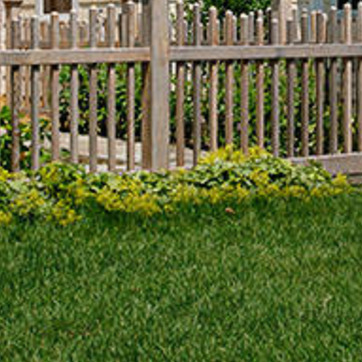
Material: foliage